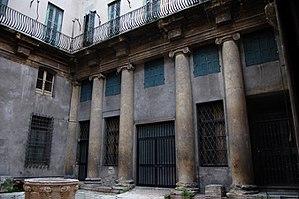
Le palais Dalla Torre est une résidence urbaine d'Andrea Palladio sis à Vérone, dans la province homonyme et la région Vénétie, en Italie.